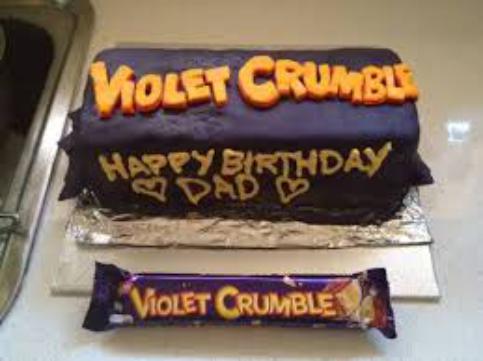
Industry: Food